Birkeland–Eyde process

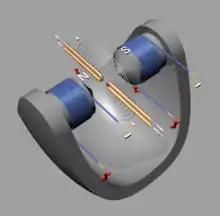
Diagram of the production of a plasma disc using water-cooled electrodes and an electromagnet

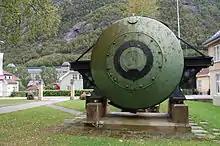
One type of reactor used at Rjukan from 1912 to 1940 now located in a park in Rjukan

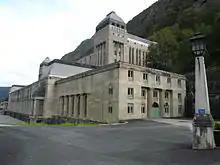
Reactor Building II behind the Såheim Hydroelectric Power Station in which 35 Birkeland-Eyde reactors were installed requiring 3000 kW each

An electrical arc was formed between two coaxial water-cooled copper tube electrodes powered by a high voltage alternating current of 5 kV at 50 Hz. A strong static magnetic field generated by a nearby electromagnet spreads the arc into a thin disc by the Lorentz force. This setup is based on an experiment by Julius Plücker who in 1861 showed how to create a disc of sparks by placing the ends of a U-shaped electromagnet around a spark gap so that the gap between them was perpendicular to the gap between the electrodes, and which was later replicated similarly by Walther Nernst and others. The plasma temperature in the disc was in excess of 3000 °C. Air was blown through this arc, causing some of the nitrogen to react with oxygen forming nitric oxide. By carefully controlling the energy of the arc and the velocity of the air stream, yields of up to approximately 4–5% nitric oxide were obtained at 3000 °C and less at lower temperatures. The process is extremely energy intensive. Birkeland used a nearby hydroelectric power station for the electricity as this process demanded about 15 MWh per ton of nitric acid, yielding approximately 60 g per kWh. The same reaction is carried out by lightning, providing a natural source for converting atmospheric nitrogen to soluble nitrates.